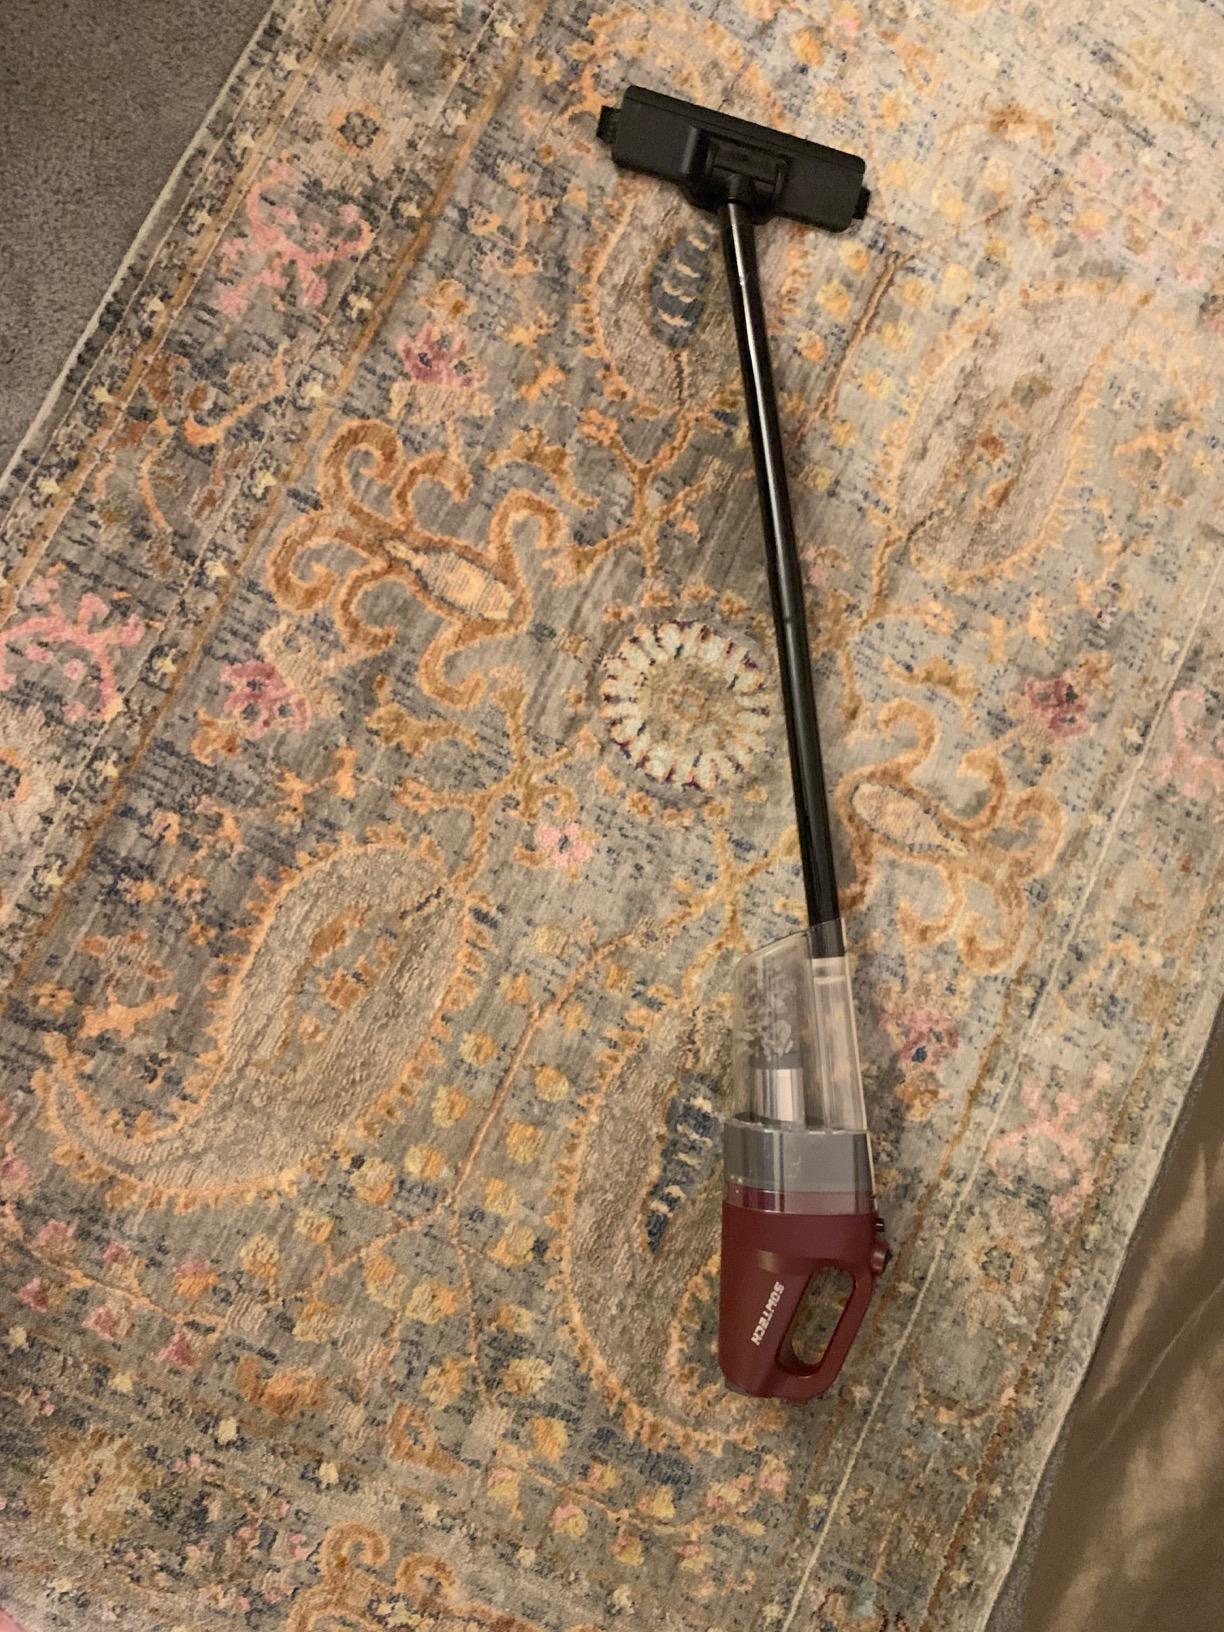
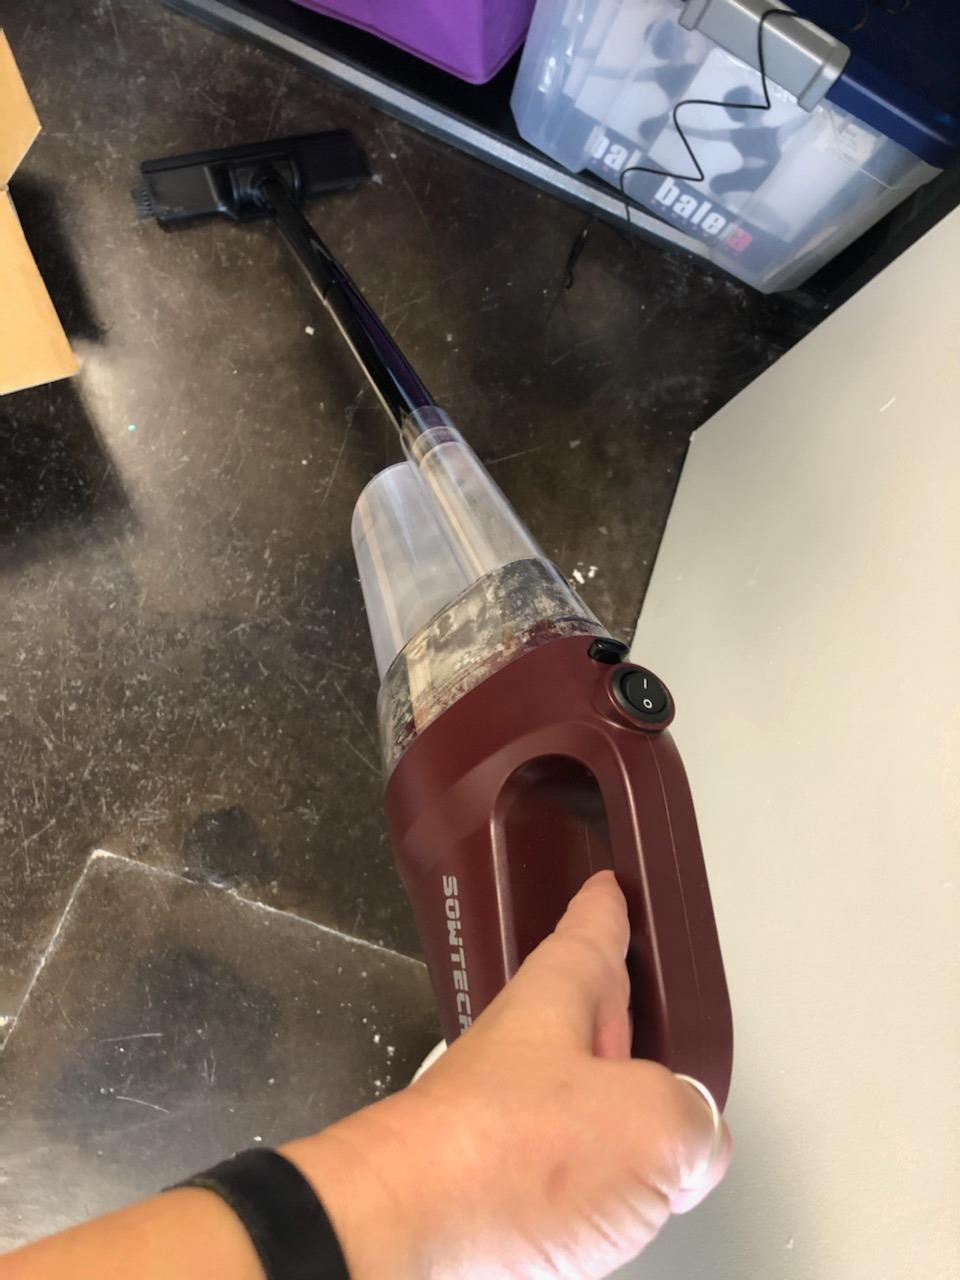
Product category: items_vacuum
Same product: yes